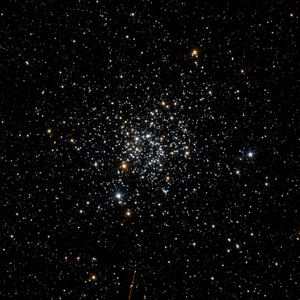
NGC 1953 est un amas ouvert situé dans la constellation de la Dorade. Cet amas est situé dans le Grand Nuage de Magellan. Il a été découvert par l'astronome britannique John Herschel en 1835.